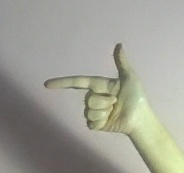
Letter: yaa